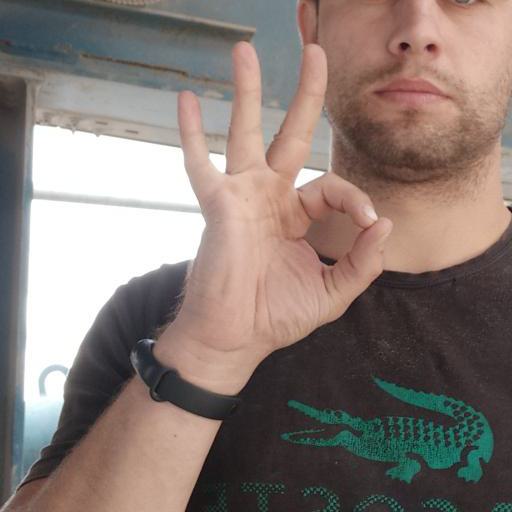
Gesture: ok